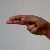
The image shows a hand gesture representing the letter 'H' in Indian Sign Language.